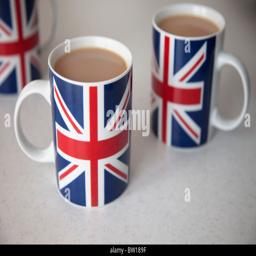
mugs of tea with the union flag